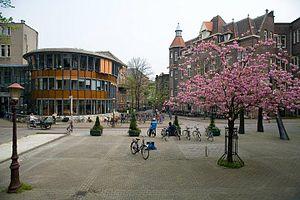
Pieter Klazes Pel né le 22 février 1852, à Drachten, dans la commune de Smallingerland, en Frise et mort le 15 février 1919 à Amsterdam est un médecin et professeur de médecine interne néerlandais.